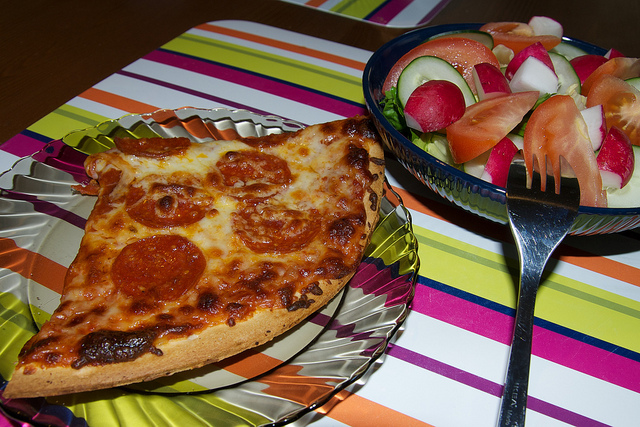
user: Given an image and a question. Answer the question in a short answer. Question: What type of cheese is used in this dish? Short Answer:
assistant: mozzarella